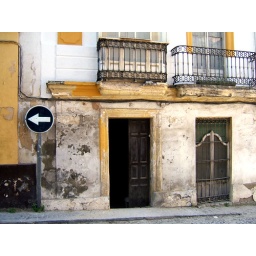
A street sign in Jerez old town.